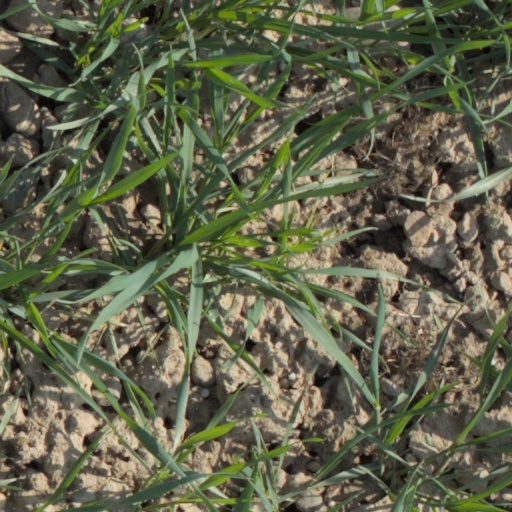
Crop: wheat